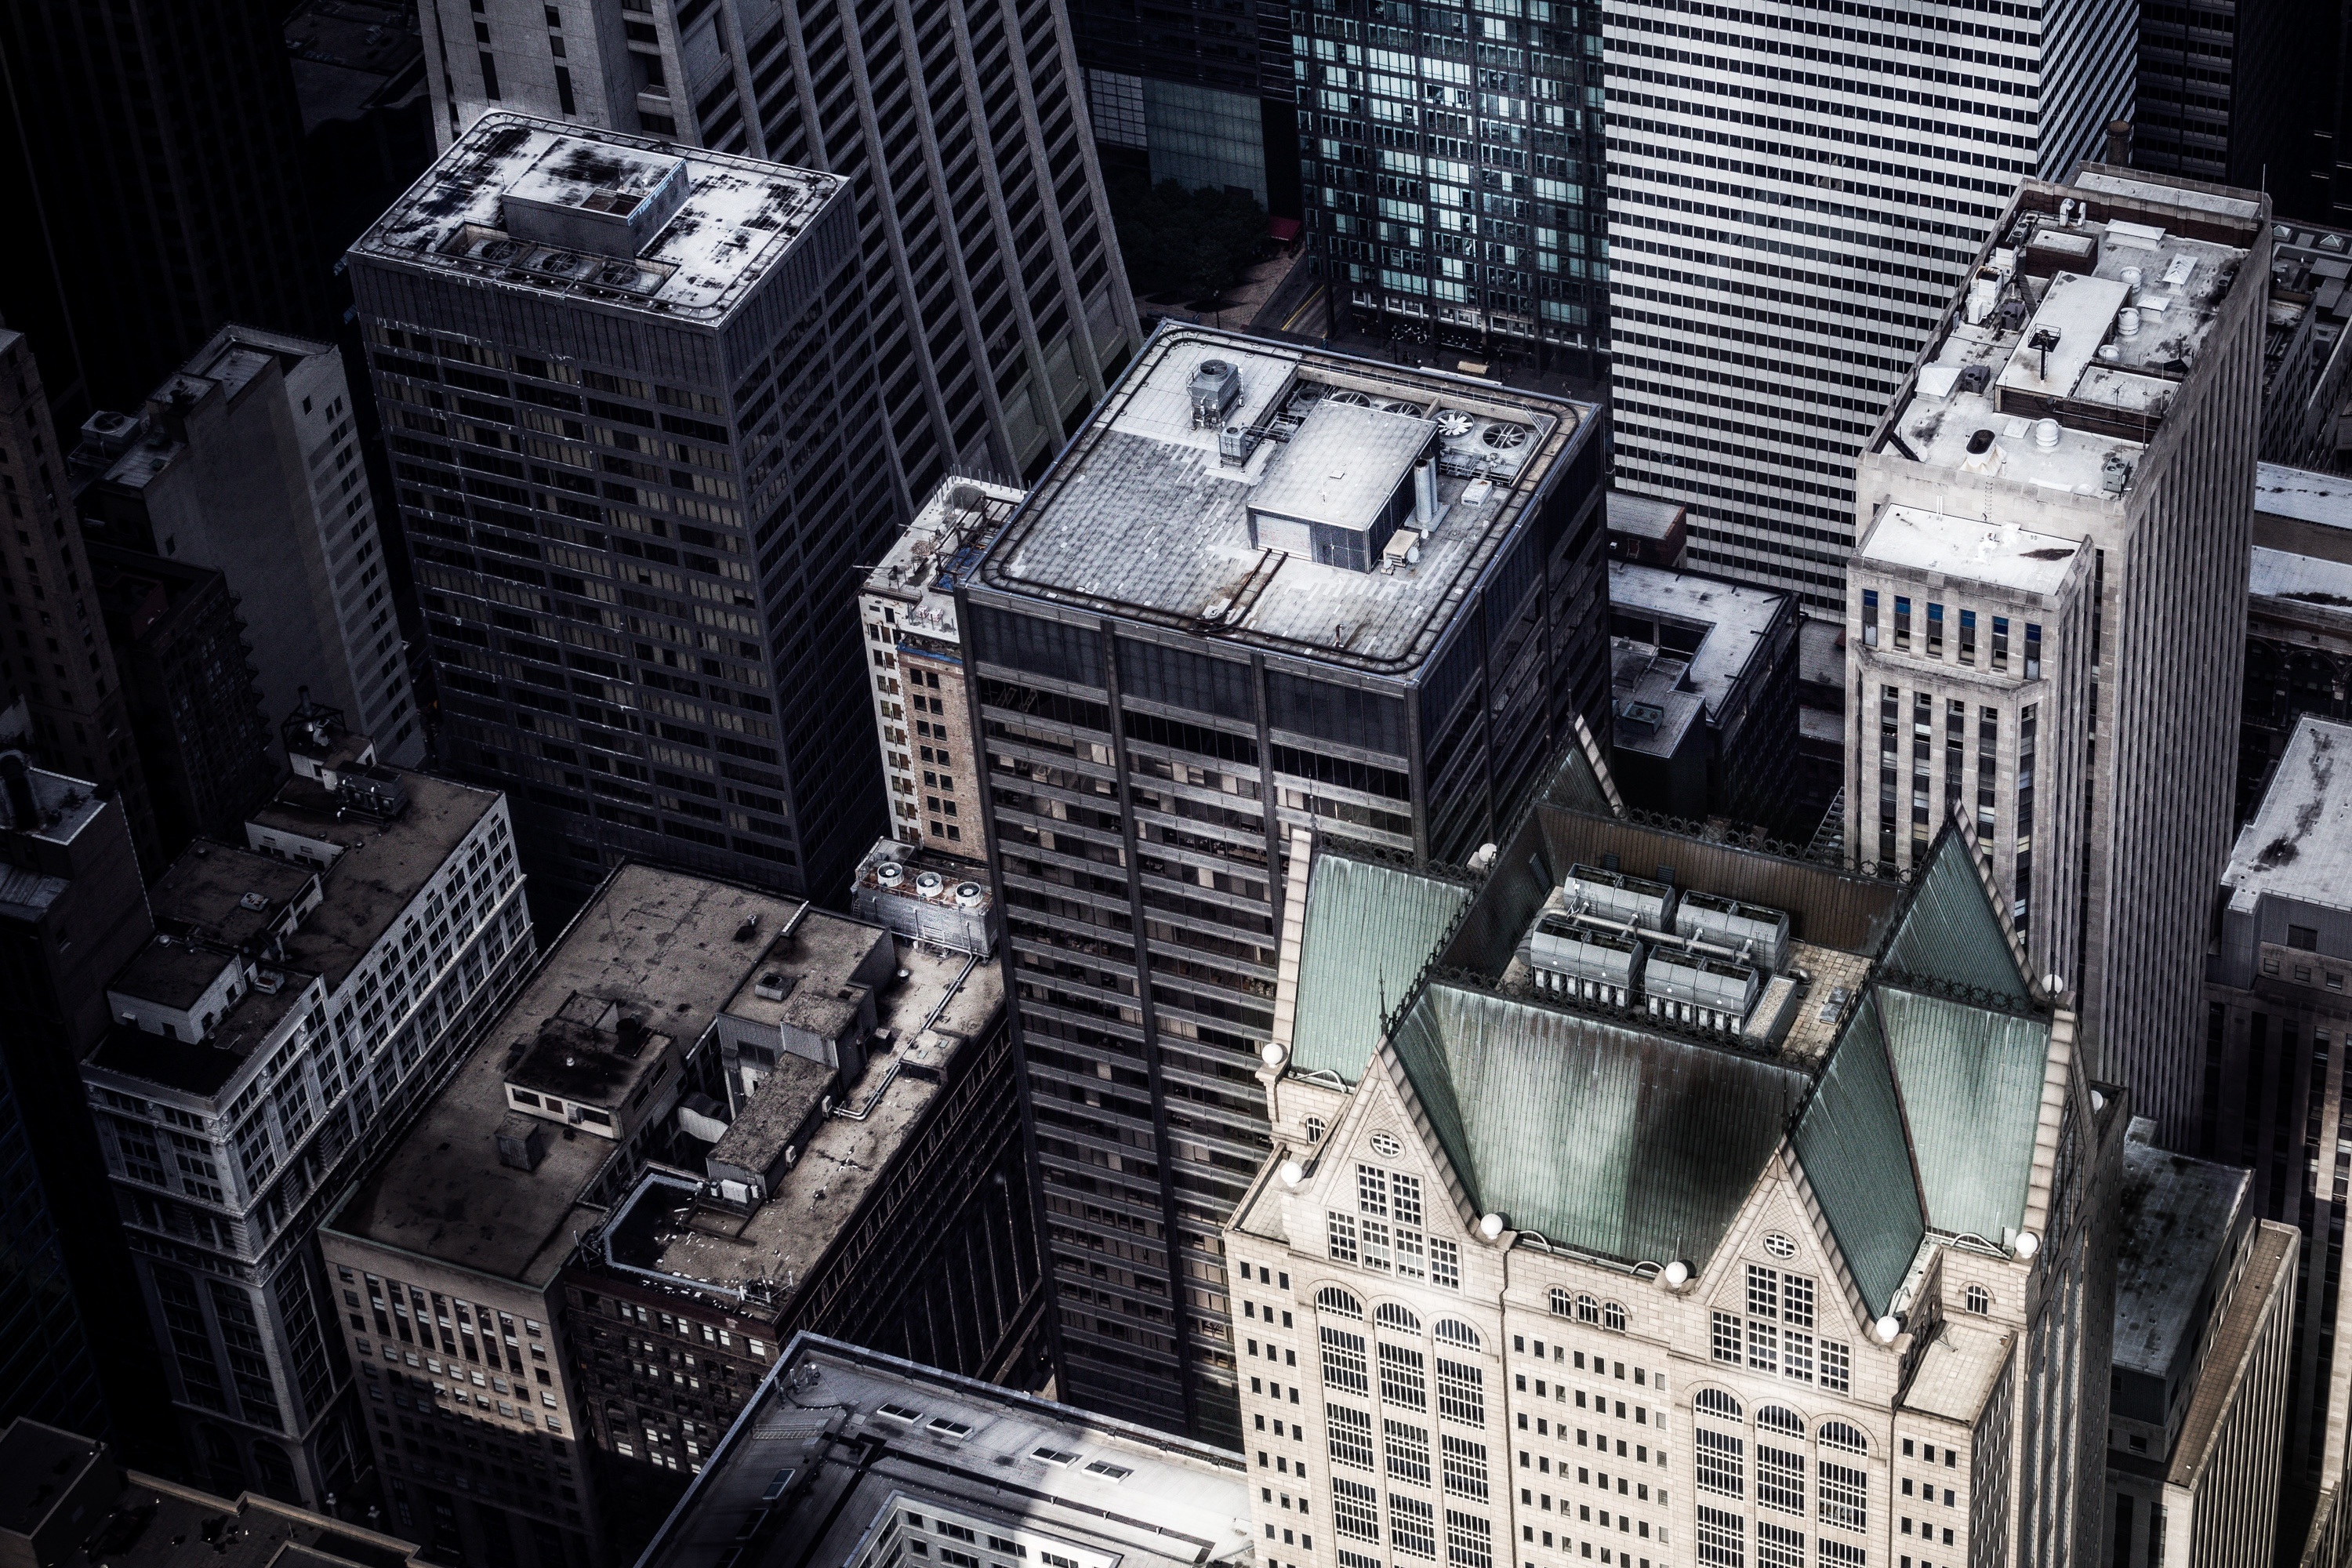
architecture, skyline, town, city, skyscraper, urban, cityscape, downtown, high, business, monochrome, aerial, aerial view, buildings, image, metropolis, screenshot, urban area